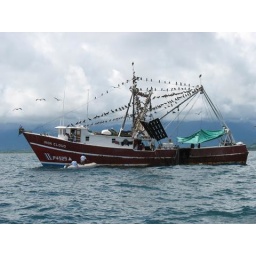
a shrimp boat covered in brown boobies